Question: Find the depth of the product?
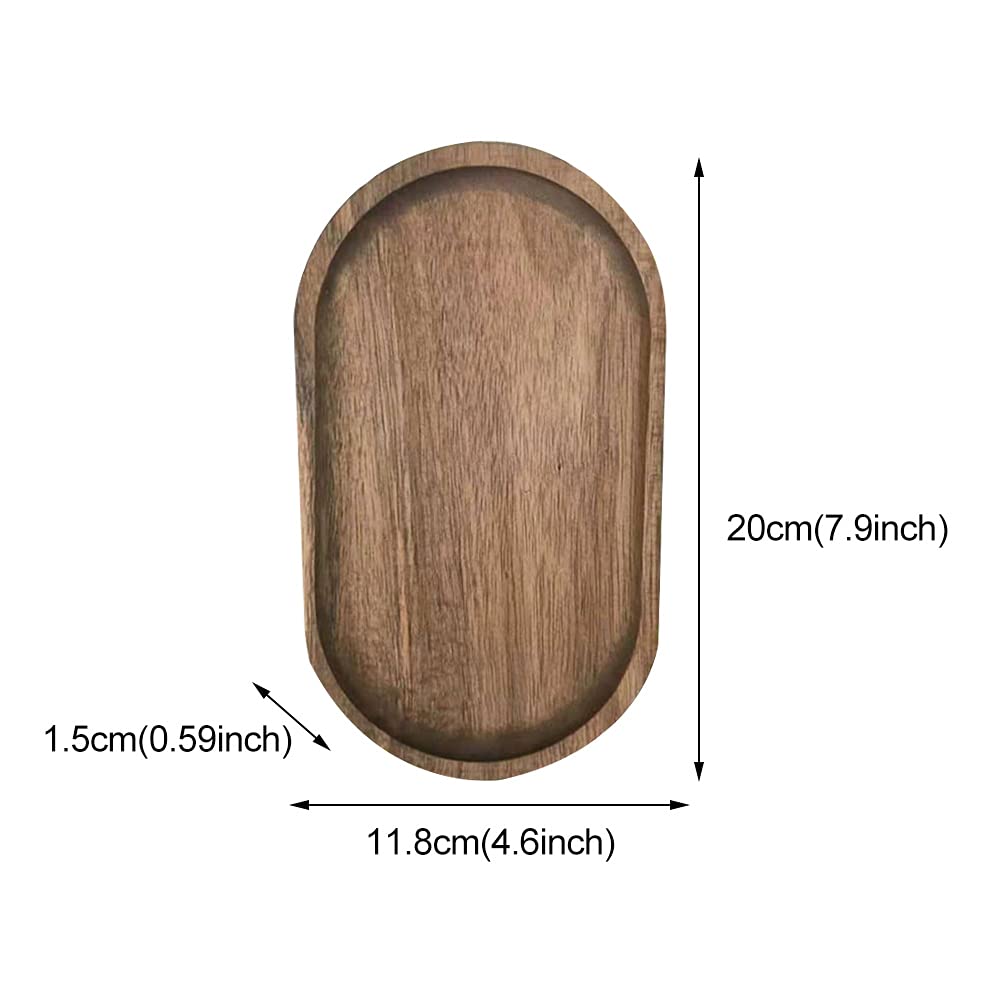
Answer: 20.0 centimetre